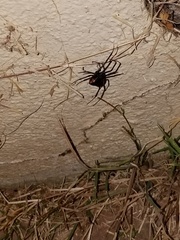
Species: Lactrodectus_hesperus